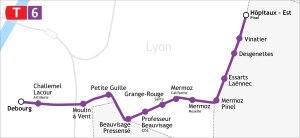
La ligne 6 du tramway de Lyon, plus simplement nommée T6, est une ligne de tramway de la métropole de Lyon qui traverse en rocade les 7ᵉ, 8ᵉ, et 3ᵉ arrondissements de Lyon entre les stations Debourg et Hôpitaux Est - Pinel.